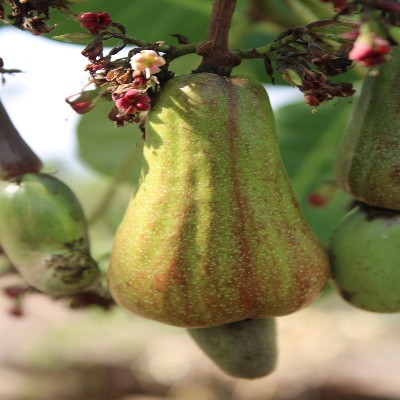
Crop: Cashew
Condition: healthy